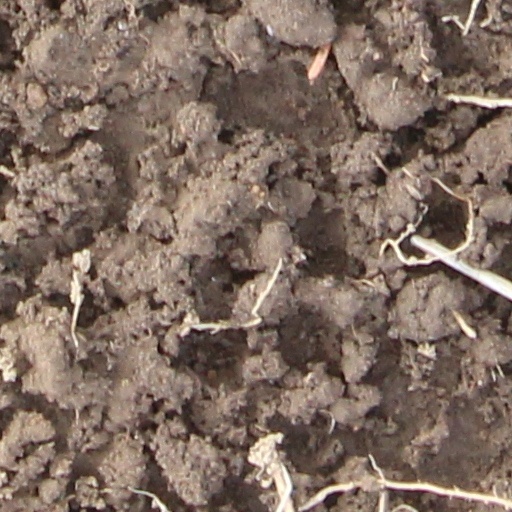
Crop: wheat